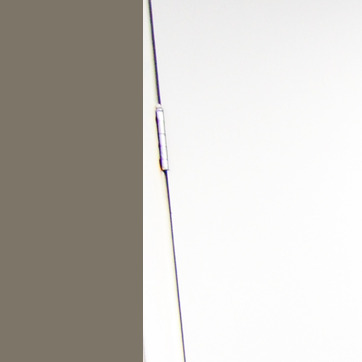
Material: painted